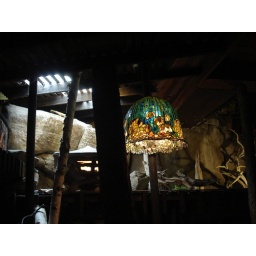
There were a huge number of stained glass lamps around the house as well as many stained glass panels built into the walls/windows/furniture.